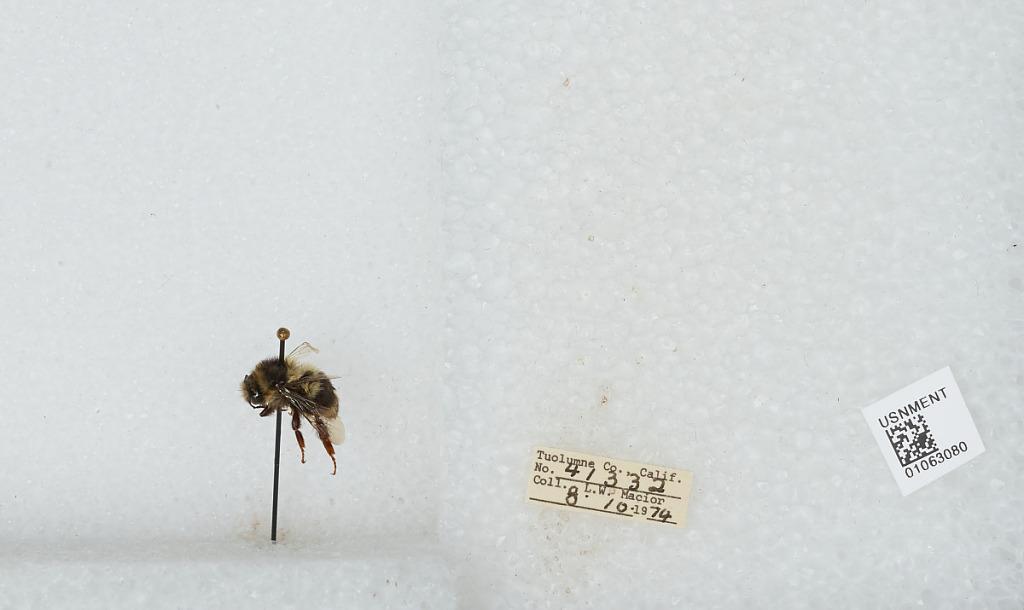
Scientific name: Bombus bifarius nearcticus
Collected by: L. Macior
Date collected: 1974-8-10
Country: United States
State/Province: California
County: Tuolumne
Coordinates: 38.02, -119.94